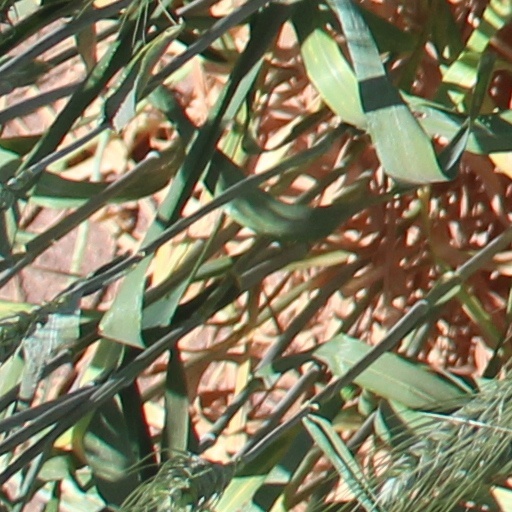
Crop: wheat